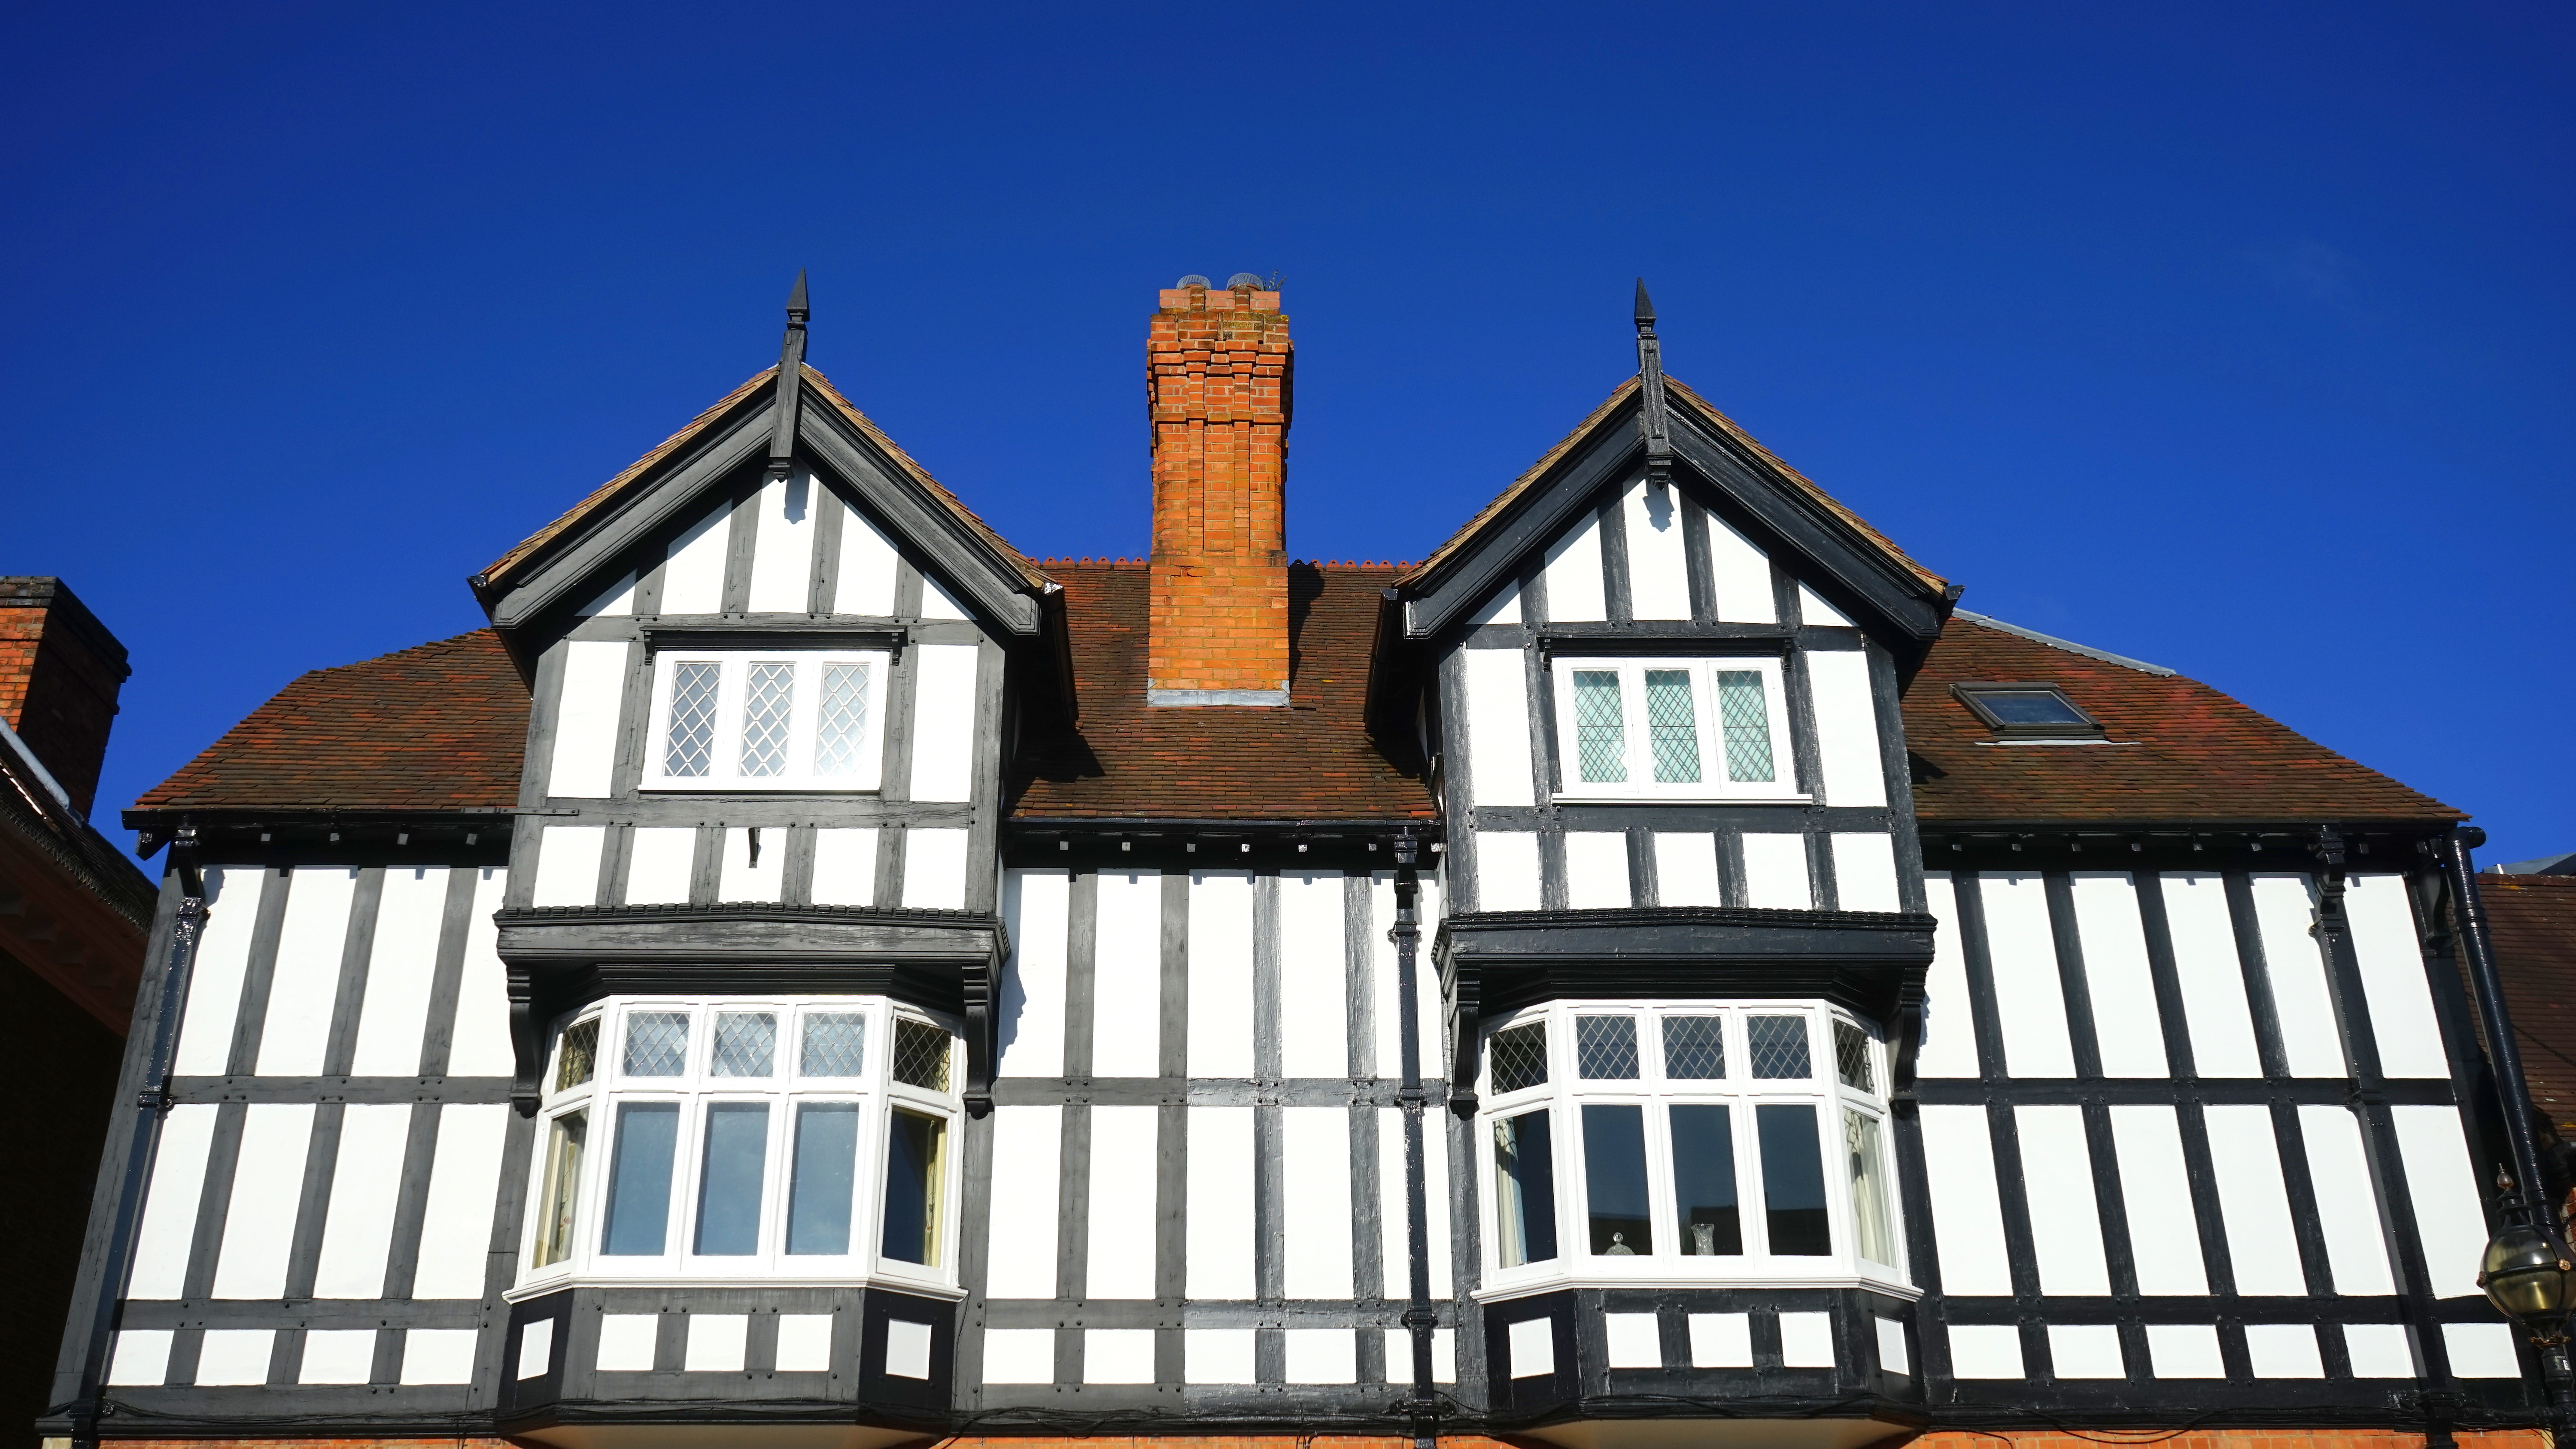
architecture, sky, mansion, house, window, town, roof, building, old, home, urban, landmark, facade, residence, property, blue, exterior, residential, brick, door, housing, uk, england, living, estate